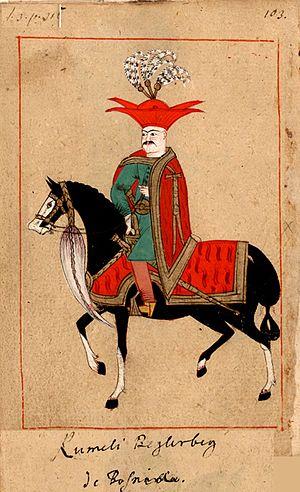
Le pachalik de Bosnie, appelé à l'origine sandjak de Bosnie et autrement désigné comme eyalet ou beylerbeylik de Bosnie, était une subdivision administrative de l'Empire ottoman. Son territoire correspondait grosso modo à ceux de l'actuelle Bosnie-Herzégovine et du Sandjak de Novipazar. Il devient en 1867 le vilayet de Bosnie.